Karel Hoffmann

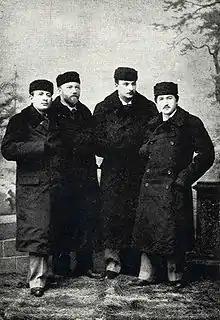
Bohemian Quartet in 1895 - Karel Hoffmann, Hanuš Wihan, Oskar Nedbal, Josef Suk.

Karel Hoffmann (12 December 1872, in Prague – 30 March 1936, in Prague) was a Czech violinist and music pedagogue, a founding member and first violinist of the Bohemian Quartet. In 1926–1927, he was appointed the rector of the Prague Conservatory.